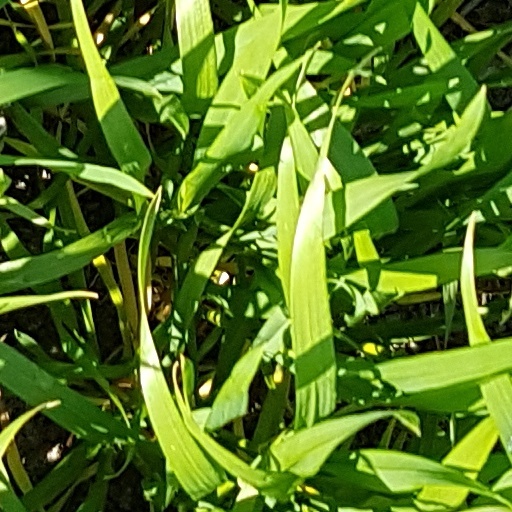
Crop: wheat